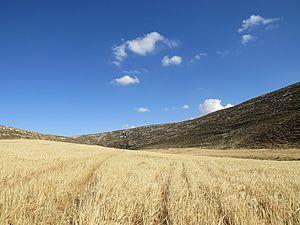
L'économie palestinienne est avant tout dépendante de l’évolution du processus de paix au Proche-Orient. 80 % des échanges extérieurs et du déficit sont réalisés avec Israël. Le déficit commercial palestinien est passé de 800 millions de dollars en 1990 à 1,4 milliard de dollars en 1996 et à 1,7 milliard en 1998. Autre dépendance: celle à l’égard du secteur agricole. Il a représenté jusqu’aux années 1990, un quart du produit national brut et employait 40 % de la population active palestinienne. Si sa part s’est réduite en 1993 à 15 % du PNB et 22 % de la population active, c’est toujours plus que l’industrie qui souffre d’infrastructures et d’investissements publics et privés insuffisants. L’économie palestinienne dépend également fortement de l’aide internationale.